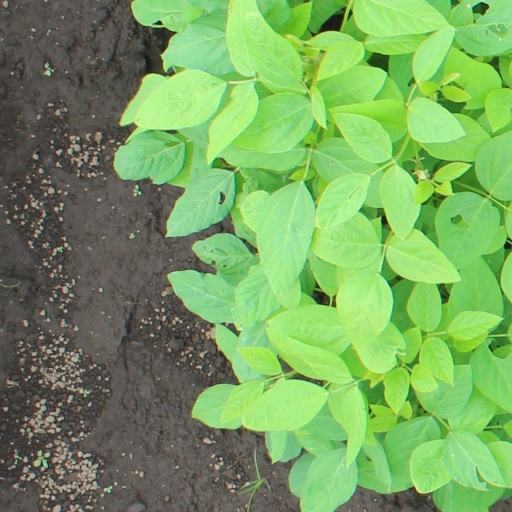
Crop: soybean